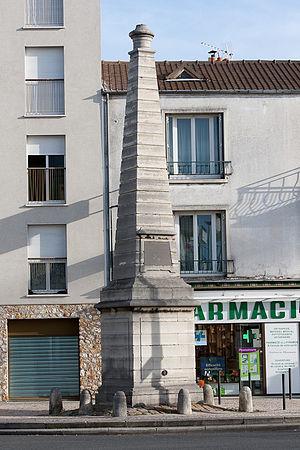
Pyramide de Juvisy-sur-Orge.
Une méridienne est un arc de méridien déterminé par triangulation géodésique et mesures astronomiques. Une de ses finalités premières est de déterminer la grandeur d'un degré de méridien terrestre, en un lieu, pour « mesurer la Terre ».
Cet article recense les monuments historiques de l'Essonne, en France.
Le méridien de Paris est le méridien passant par le centre de l'Observatoire de Paris. Il est situé à 2°20'13,82" à l'est de celui de Greenwich. L'importance historique et scientifique du méridien de Paris est liée aux mesures d'arc de méridien qui lui correspondent : les mesures de la Méridienne de France. Ces mesures sont à l'origine du développement de la géodésie, ainsi que de la définition historique du mètre.